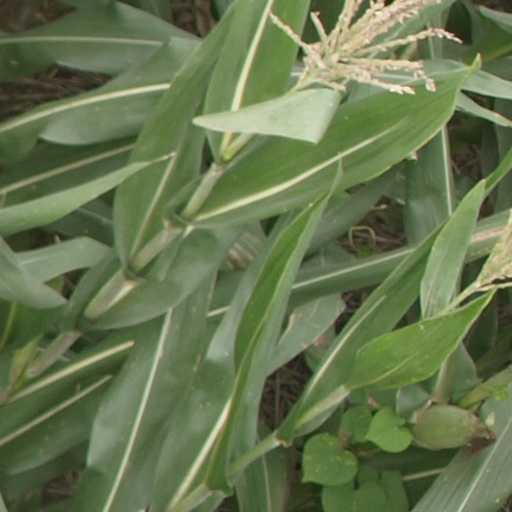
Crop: maize; corn